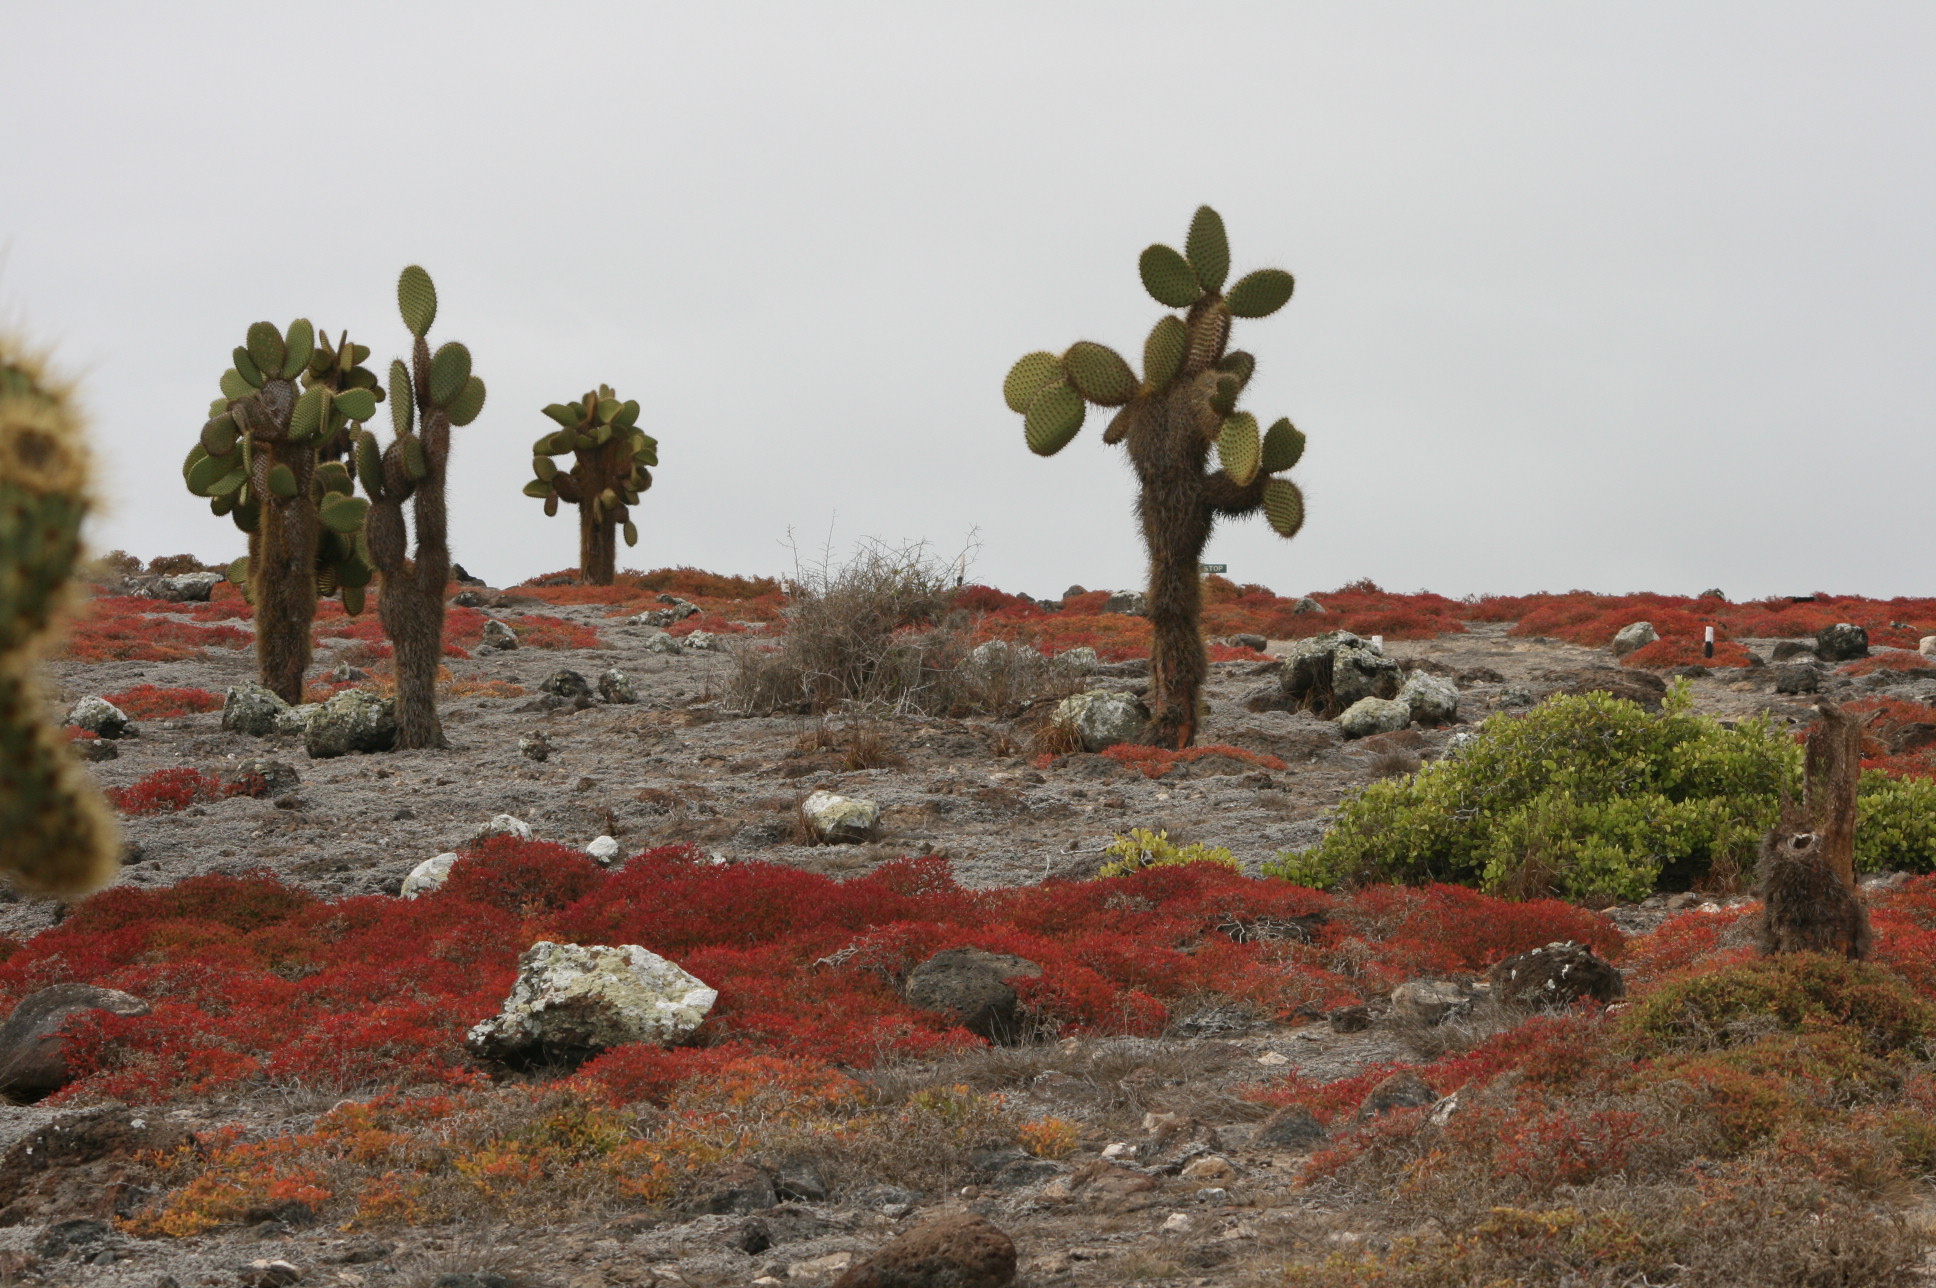
galapagos, vegetation, tree, plant community, cactus, rock, plant, botany, shrubland, flower, landscape, national park, adaptation, geology, outcrop, prickly pear, soil, hedgehog cactus, nopal, succulent plant, bedrock, san pedro cactus